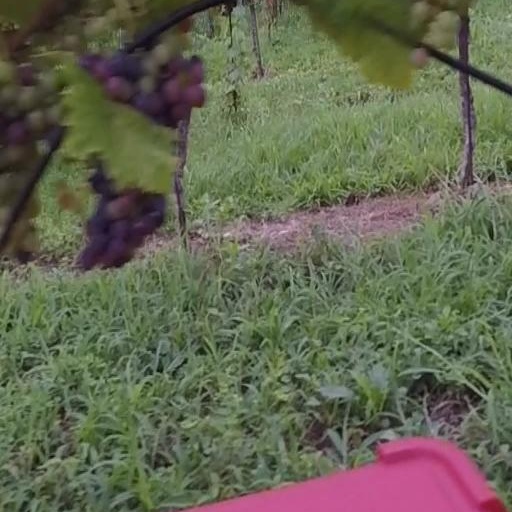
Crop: grape